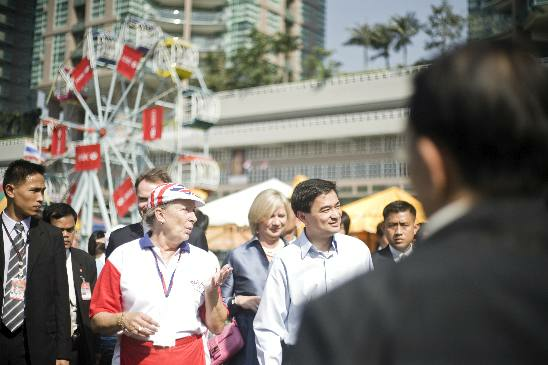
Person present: Yes